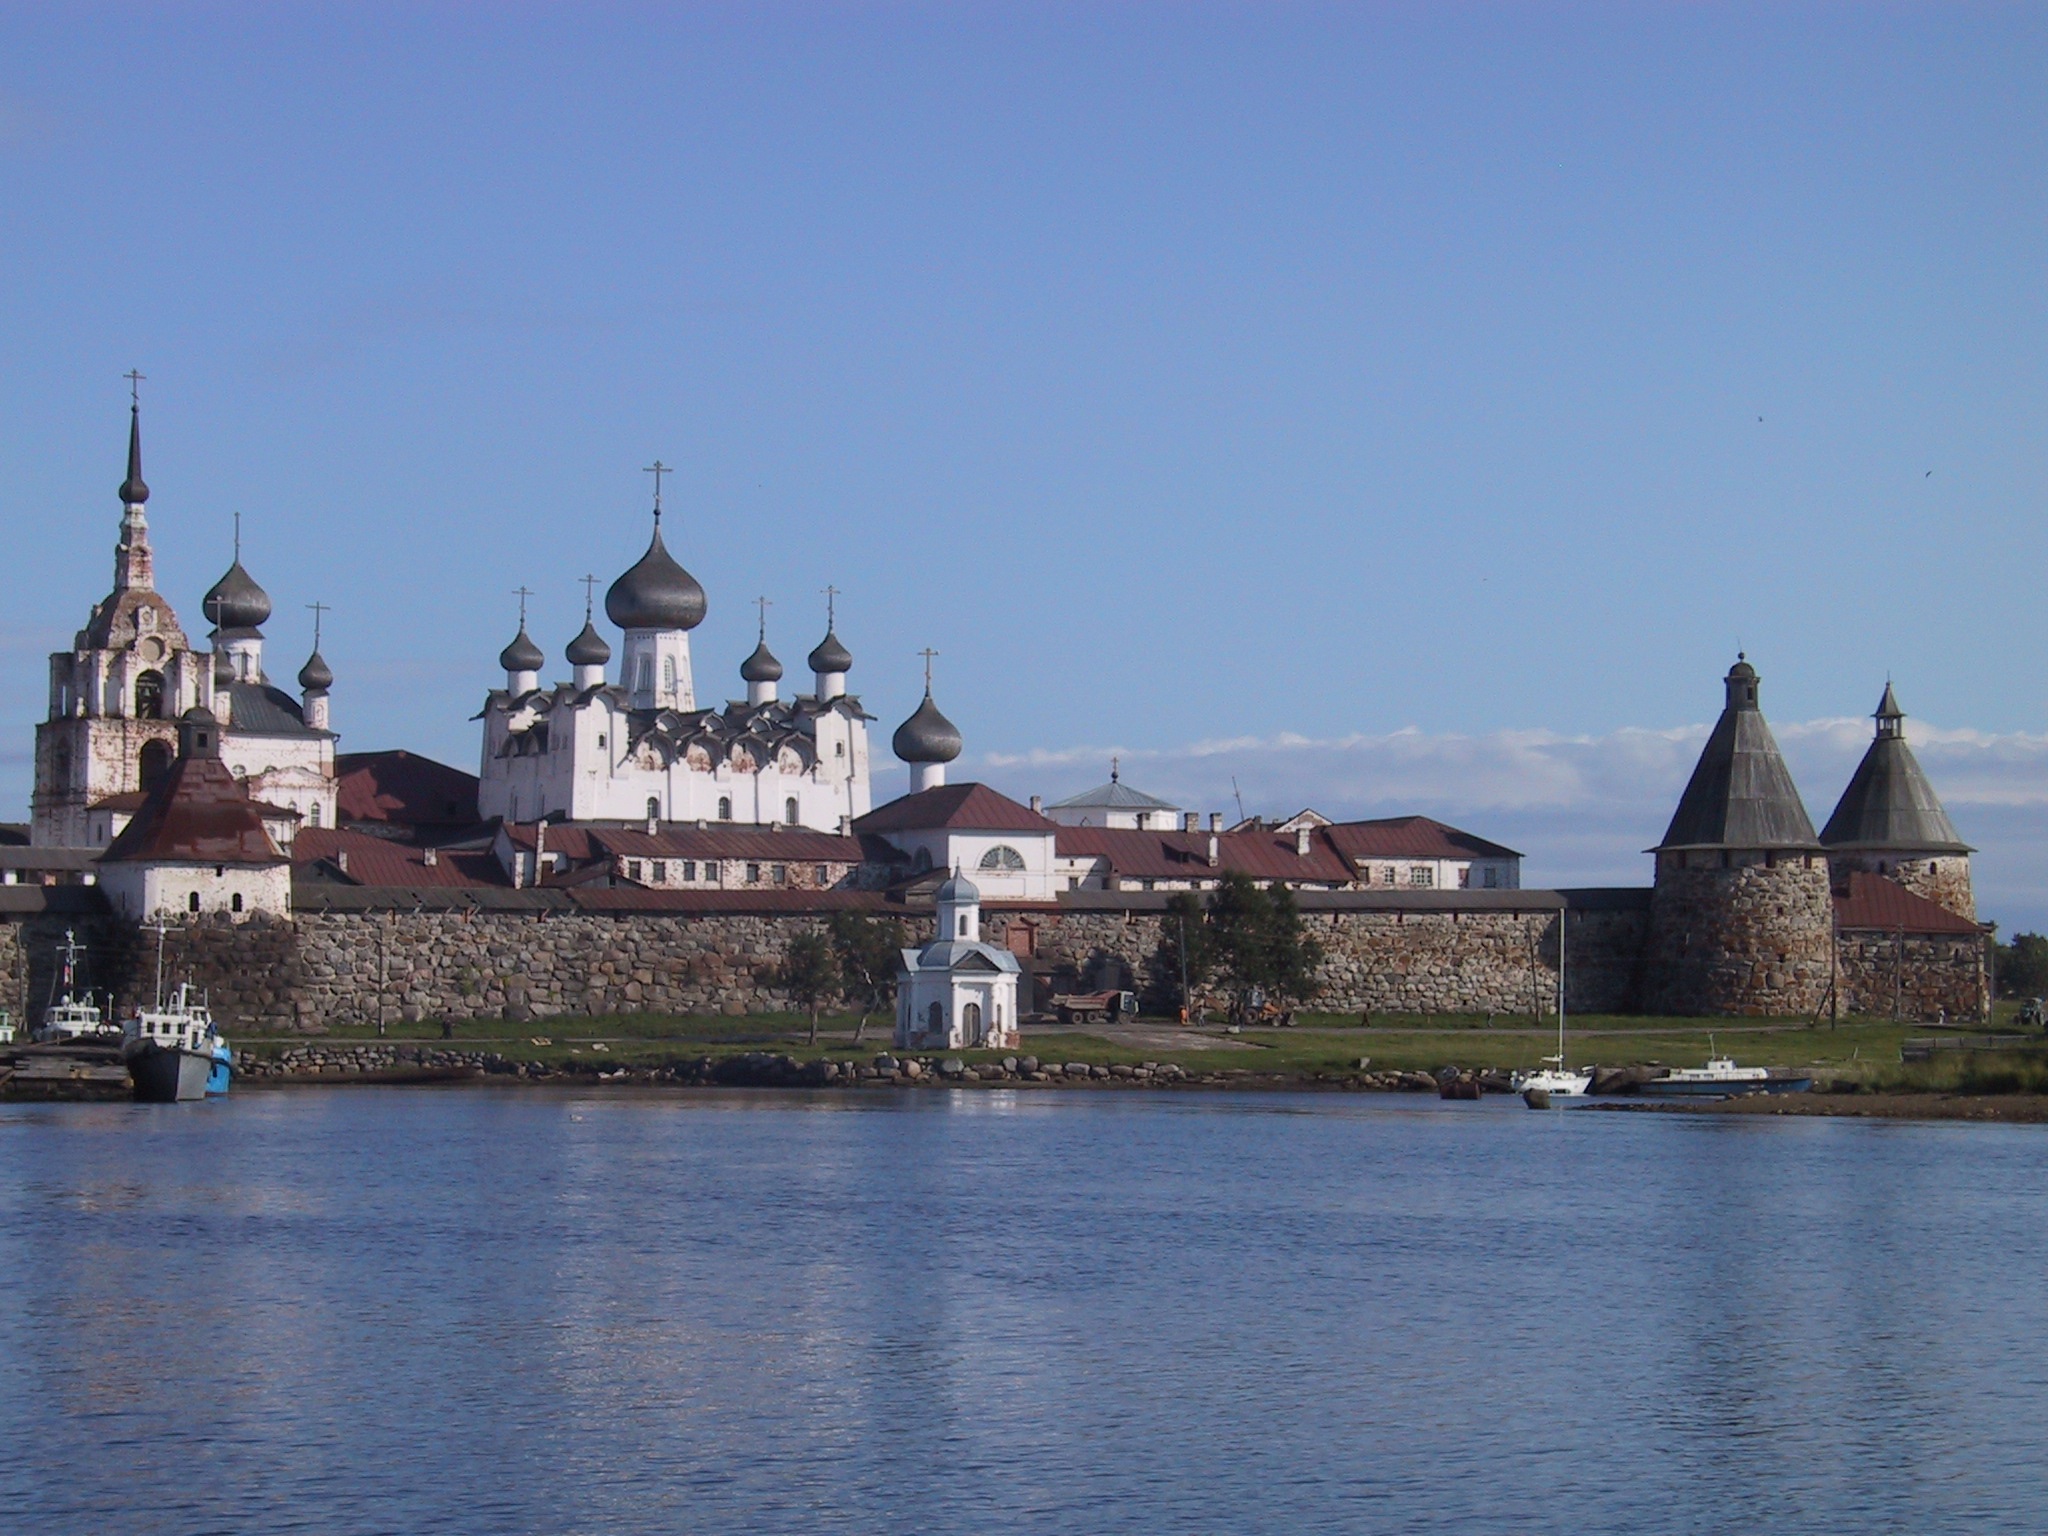
sea, town, building, chateau, palace, castle, landmark, tourism, place of worship, monastery, russia, tours, historic site, cupolas, solovetsky